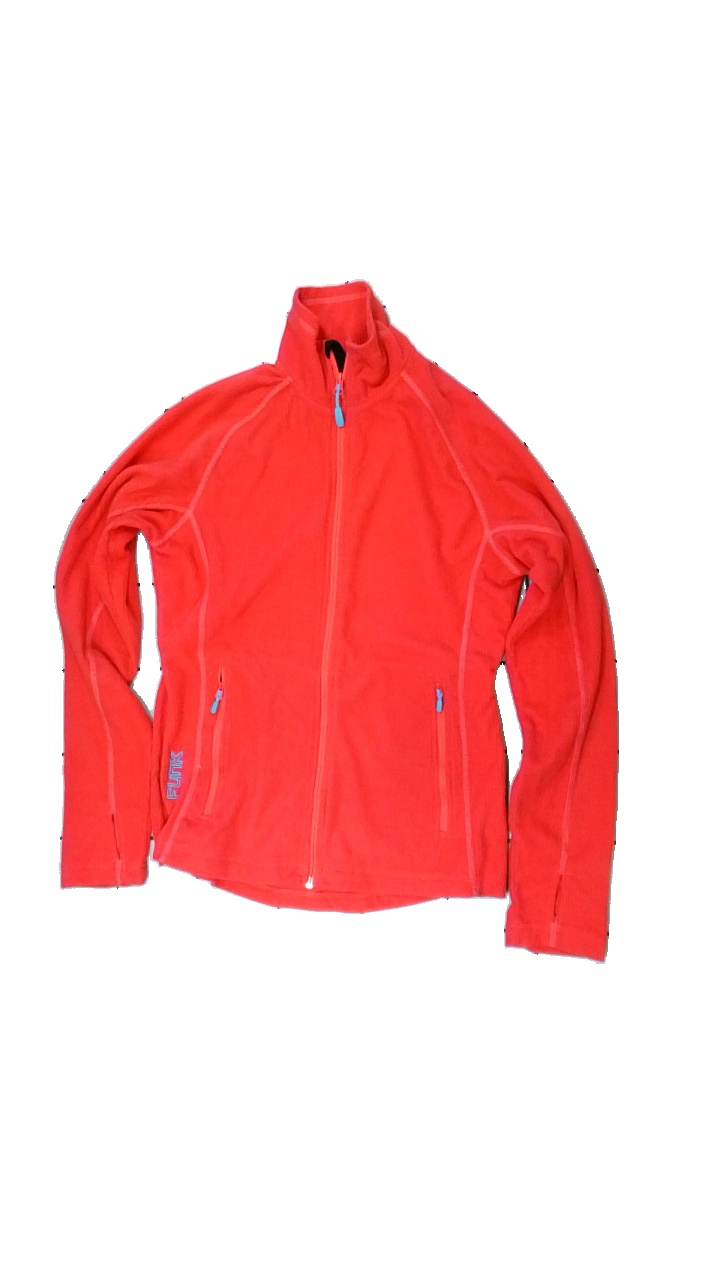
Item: Outerwear (Ladies)
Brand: Funk
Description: rosa fleece kofta. fläck till vänster fram och bak
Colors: Pink
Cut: Regular
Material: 100% polyester
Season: Spring
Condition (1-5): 3
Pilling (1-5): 5
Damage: fläckar
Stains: Major
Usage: Export
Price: <50